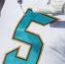
Number: 5